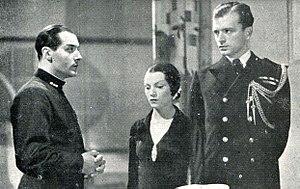
La Bataille est un film franco-britannique réalisé par Nicolas Farkas et Viktor Tourjanski, sorti en 1934.